Władysław Golus Regional Museum in Ostrzeszów

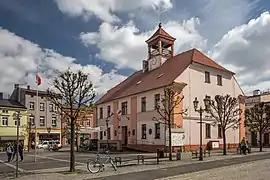
Old town hall which hosts the museum

Władysław Golus Regional Museum is a museum in Ostrzeszów, Poland. Located at the local town hall, it contains historical, archaeological, ethnographic, numismatic and art collections, including an exhibition devoted to the history of Norwegian World War II prisoners of war once interned in the Oflag XXI-C POW camp in Ostrzeszów in German-occupied Poland.